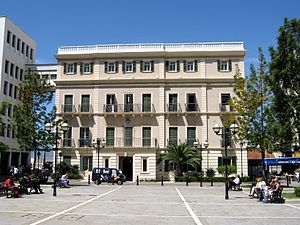
John Mackintosh Square / Historie
Gibraltars rådhus
John Mackintosh Square er det centrale torv i den britiske oversøiske territorium Gibraltar. Det har været centrum for bylivet siden det 14. århundrede og er opkaldt efter John Mackintosh, en lokal filantrop. Gibraltars parlamentsbygning og rådhus ligger ud til torvet.